Eddie Butler (rugby union)

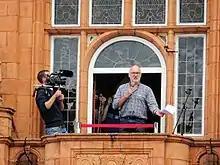
Eddie Butler at the joint YesCymru AUOB Cymru march for Welsh Independence in Merthyr Tydfil on 7 September 2019

Butler published several novels, including two based on rugby. He was also an ambassador for Prostate Cymru, a Welsh organisation to raise prostate cancer awareness.